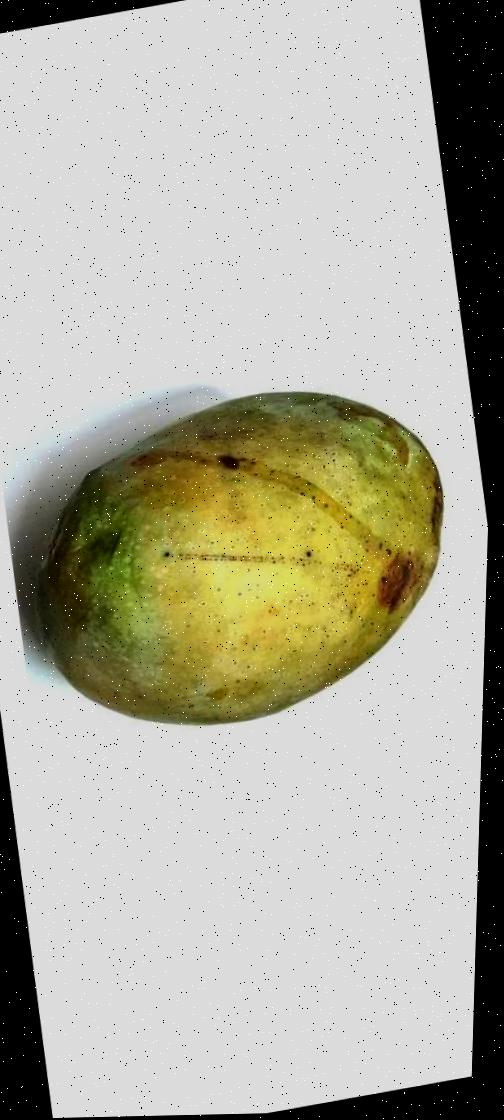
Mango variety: Fazli Classic